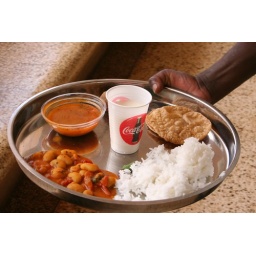
Coke is everywhere even on the offering plate in the Hindu temple in Moshi, Tanzania during the golden Jubilee celebration.